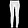
Label: Trouser